Shemini (parashah)

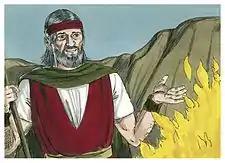
Moses said, "How can I bring the Israelites out of Egypt?” (1984 illustration by Jim Padgett, courtesy of Distant Shores Media/Sweet Publishing)

Rabbi Samuel bar Naḥman taught that Moses first incurred his fate of dying in the wilderness from his conduct at the Burning Bush, for there God tried for seven days to persuade Moses to go on his errand to Egypt, as Exodus 4:10 says, "And Moses said to the Lord: 'Oh Lord, I am not a man of words, neither yesterday, nor the day before, nor since you have spoken to your servant'" (which the midrash interpreted to indicate seven days of conversation). And in the end, Moses told God in Exodus 4:13, "Send, I pray, by the hand of him whom You will send." God replied that God would keep this in store for Moses. Rabbi Berekiah, in Rabbi Levi's name, and Rabbi Helbo give different answers on when God repaid Moses. One said that during all seven days of the consecration of the priesthood in Leviticus 8, Moses functioned as High Priest, and he came to think that the office belonged to him. But in the end, God told Moses that the job was not his, but his brother's, as Leviticus 9:1 says, "And it came to pass on the eighth day, that Moses called Aaron.” The other taught that all the first seven days of Adar of the fortieth year, Moses beseeched God to enter the Promised Land, but in the end, God told him in Deuteronomy 3:27, "You shall not go over this Jordan."